Caroli church, Borås

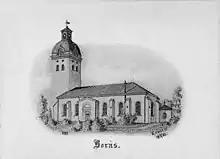
Print after drawing by Ernst Wennerblad (1881)

The church has been rebuilt and repaired after fires in 1681, 1727 and 1822. The tower was built in 1681. A renovation was carried out in 1914-1915 after drawings by architect Karl Anton Berlin (1871-1924). A major renovation occurred in 1938-1940 under the direction of architect Sigfrid Ericson (1879-1958). The painted decoration of the walls were made in Art Nouveau style after sketches by artist Carl Filip Månsson (1864-1933). The neoclassical altarpiece was performed during 1839-40 by Johannes Andersson of Mjöbäck (1780-1860). The current baptismal font and pulpit was designed in 1916 by Sigfrid Ericson and were both sculpted by Johan Björk of Gothenburg.